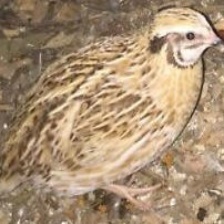
Species: HARLEQUIN QUAIL
Scientific name: COTURNIX DELEGORGUEI
ImageNet parent category: quail